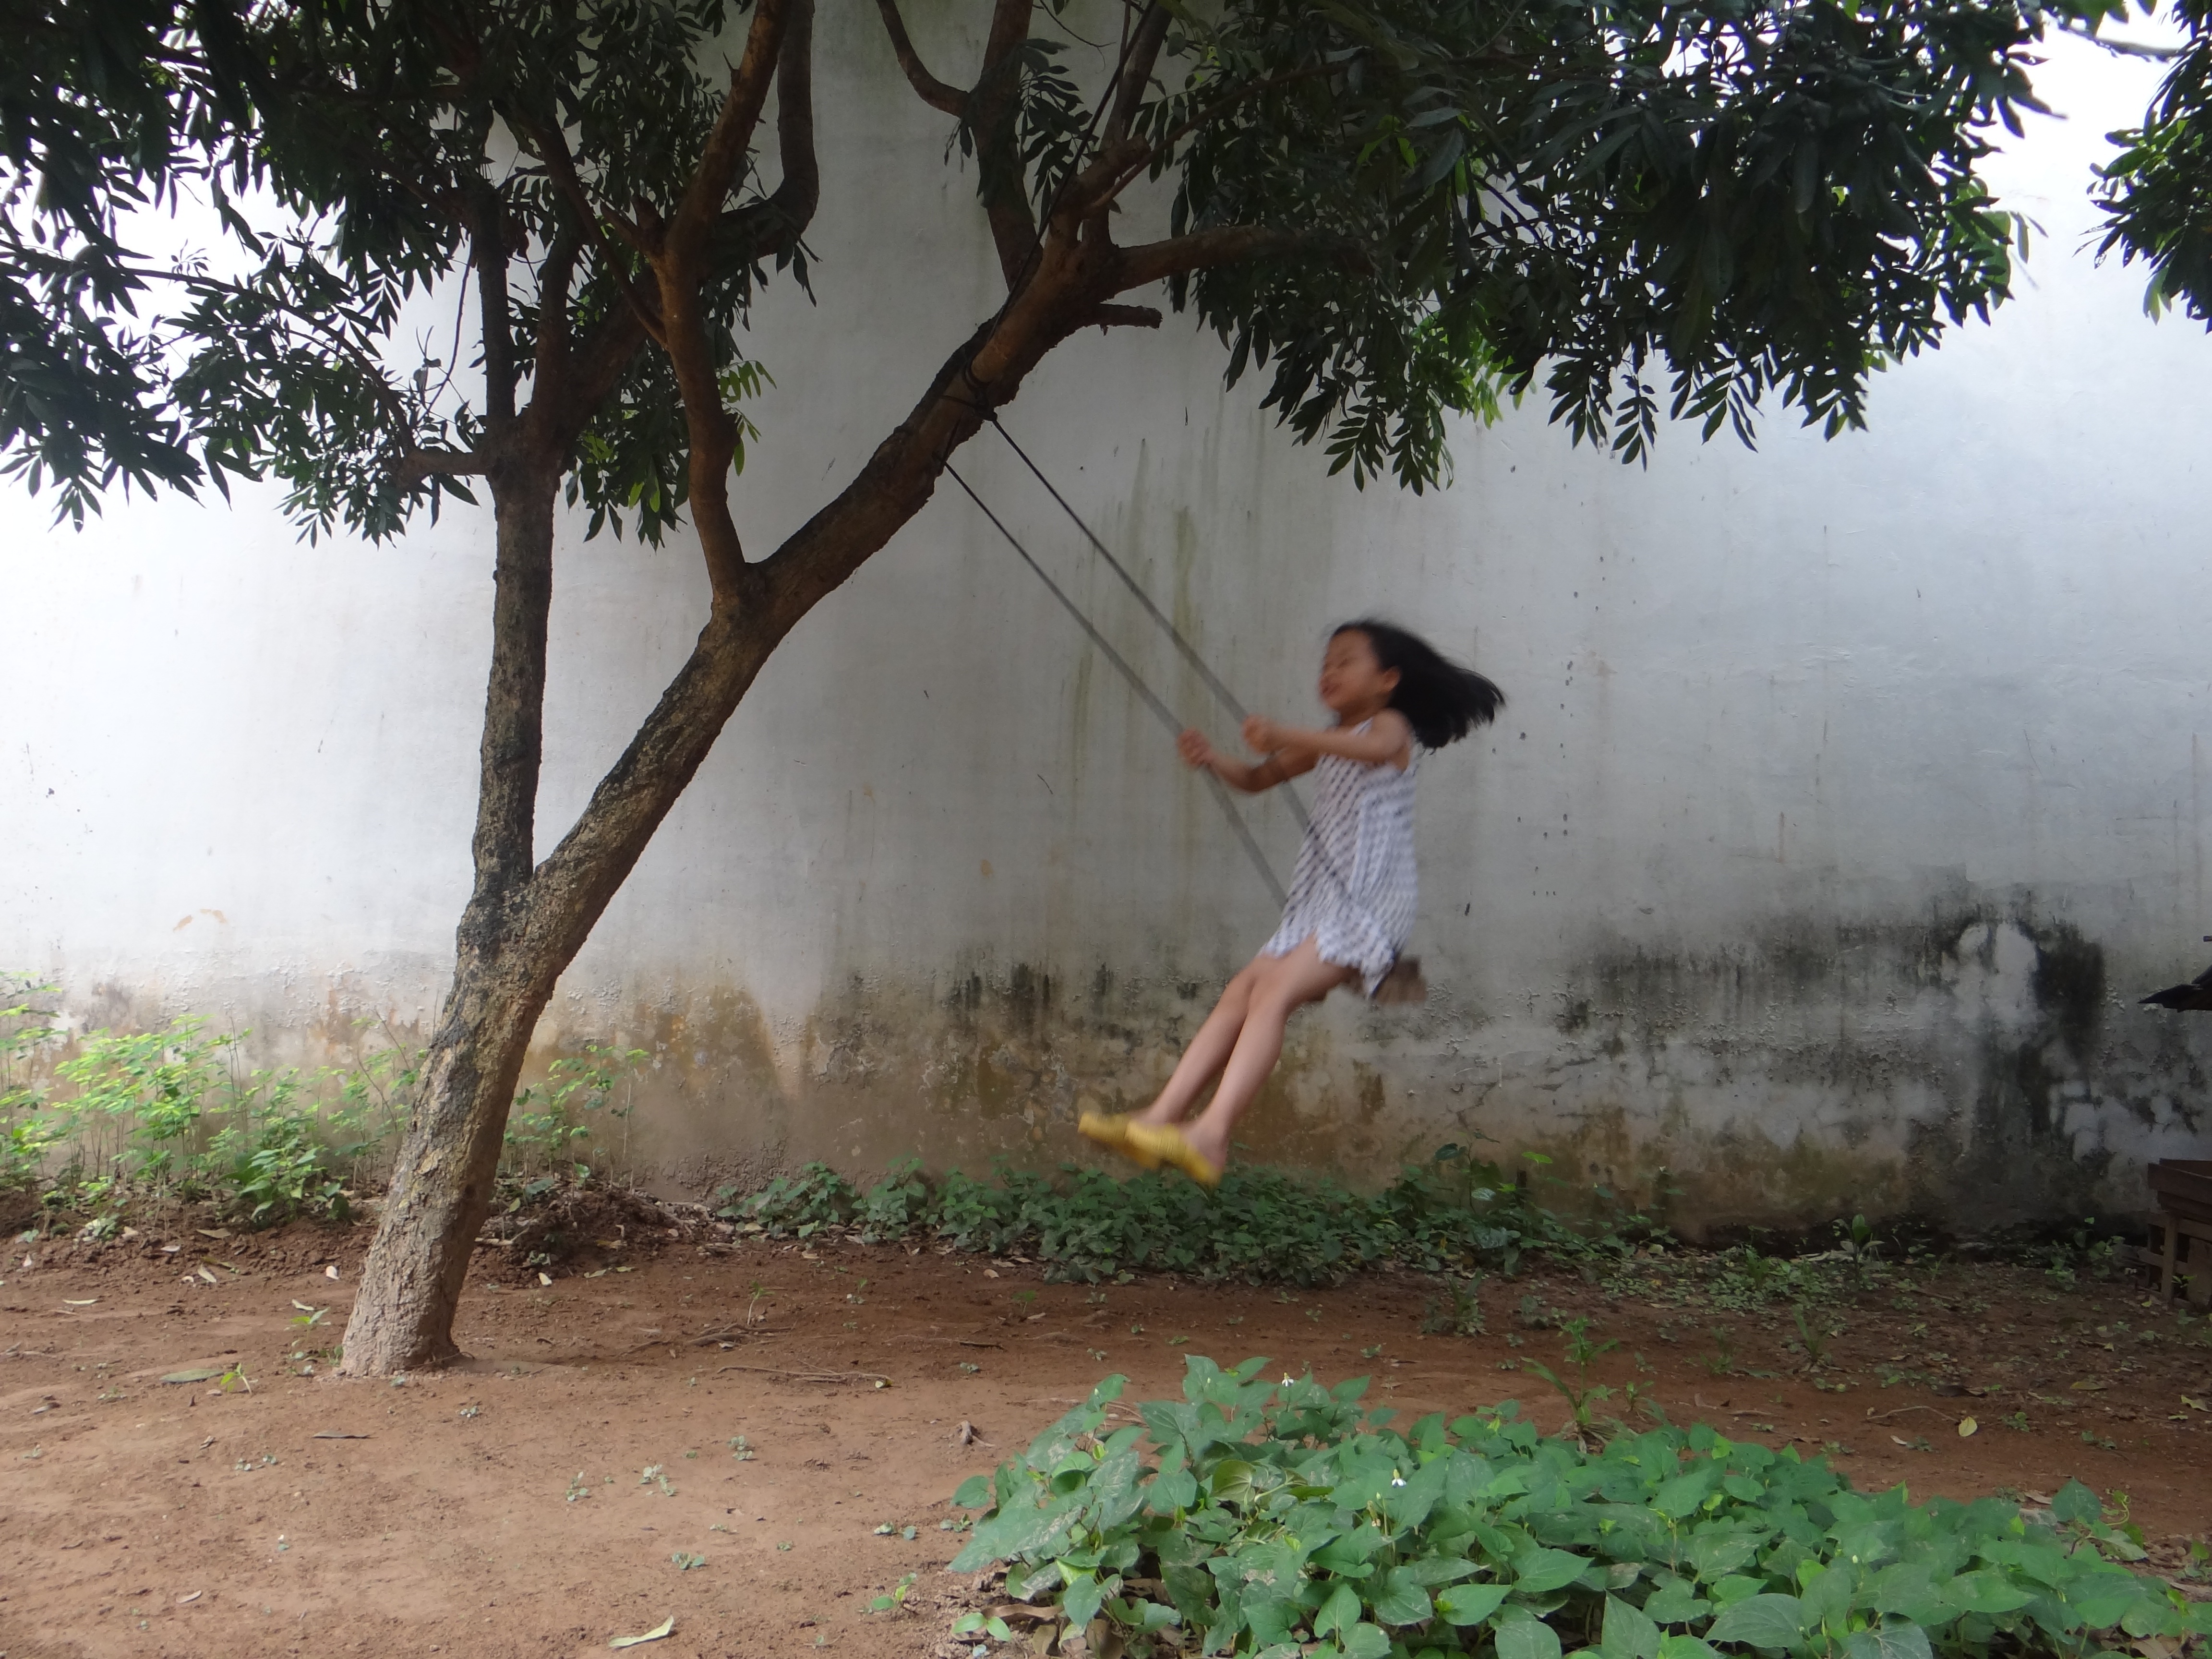
tree, forest, plant, flower, green, jungle, soil, agriculture, plantation, rural area, woody plant